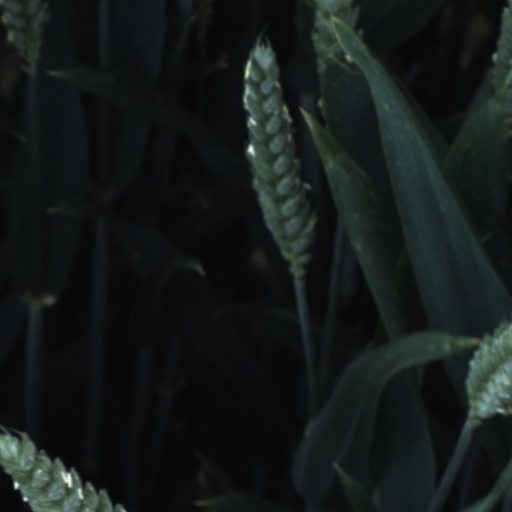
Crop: wheat